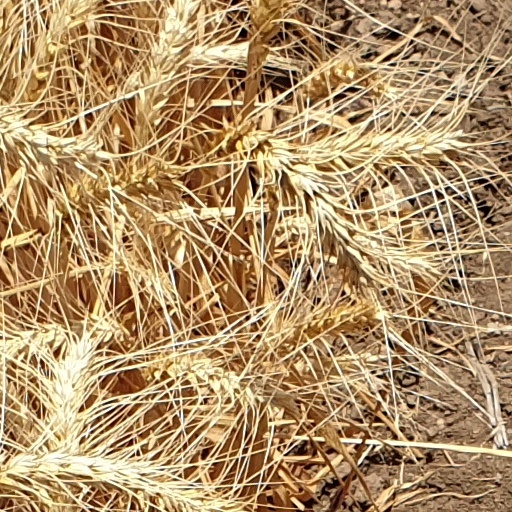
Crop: wheat